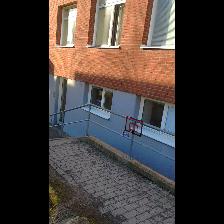
Label: NonHuman